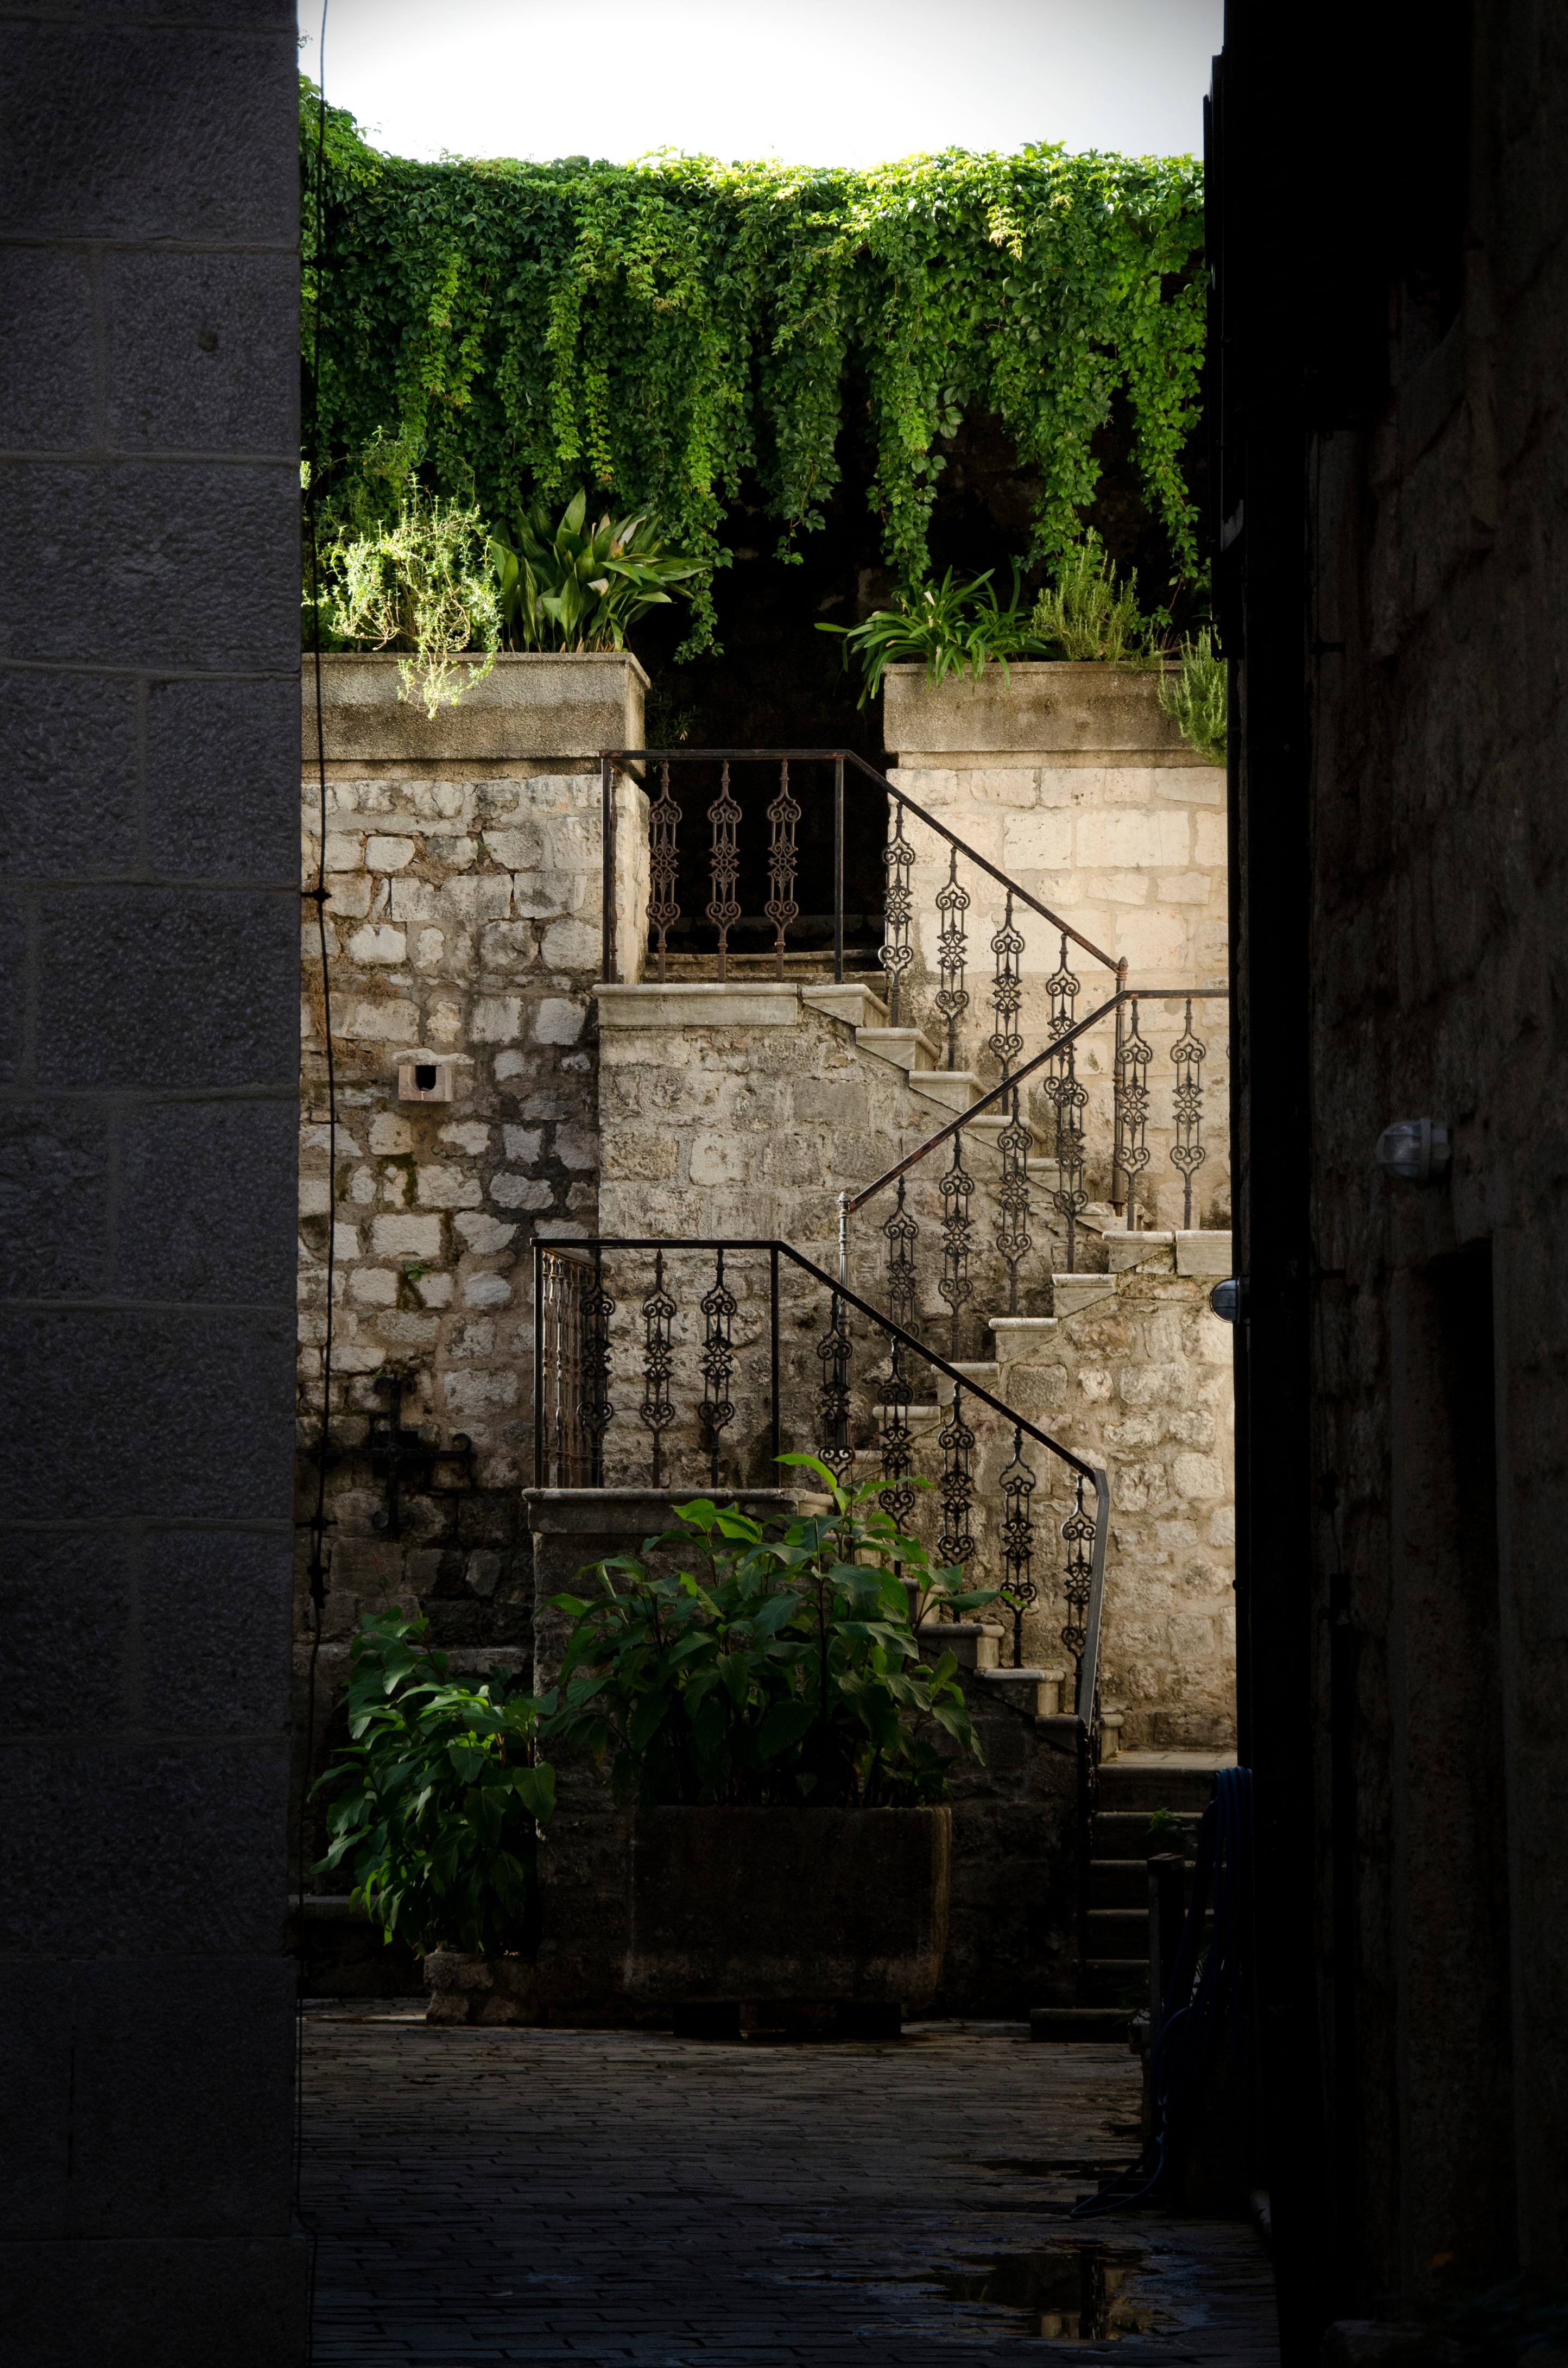
rock, architecture, wood, street, house, window, building, alley, home, wall, arch, shadow, courtyard, ruins, urban area